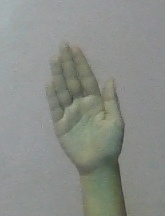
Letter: seen